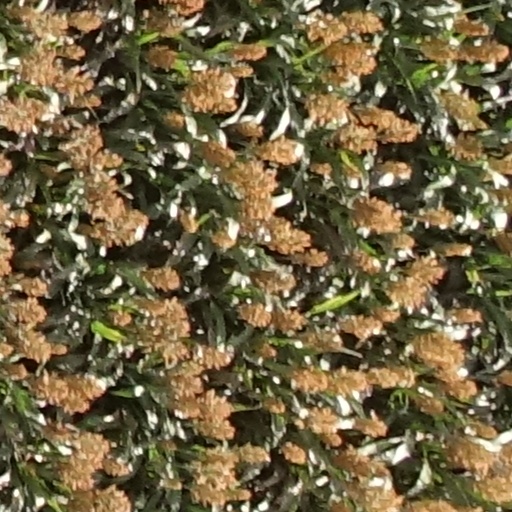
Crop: sorghum